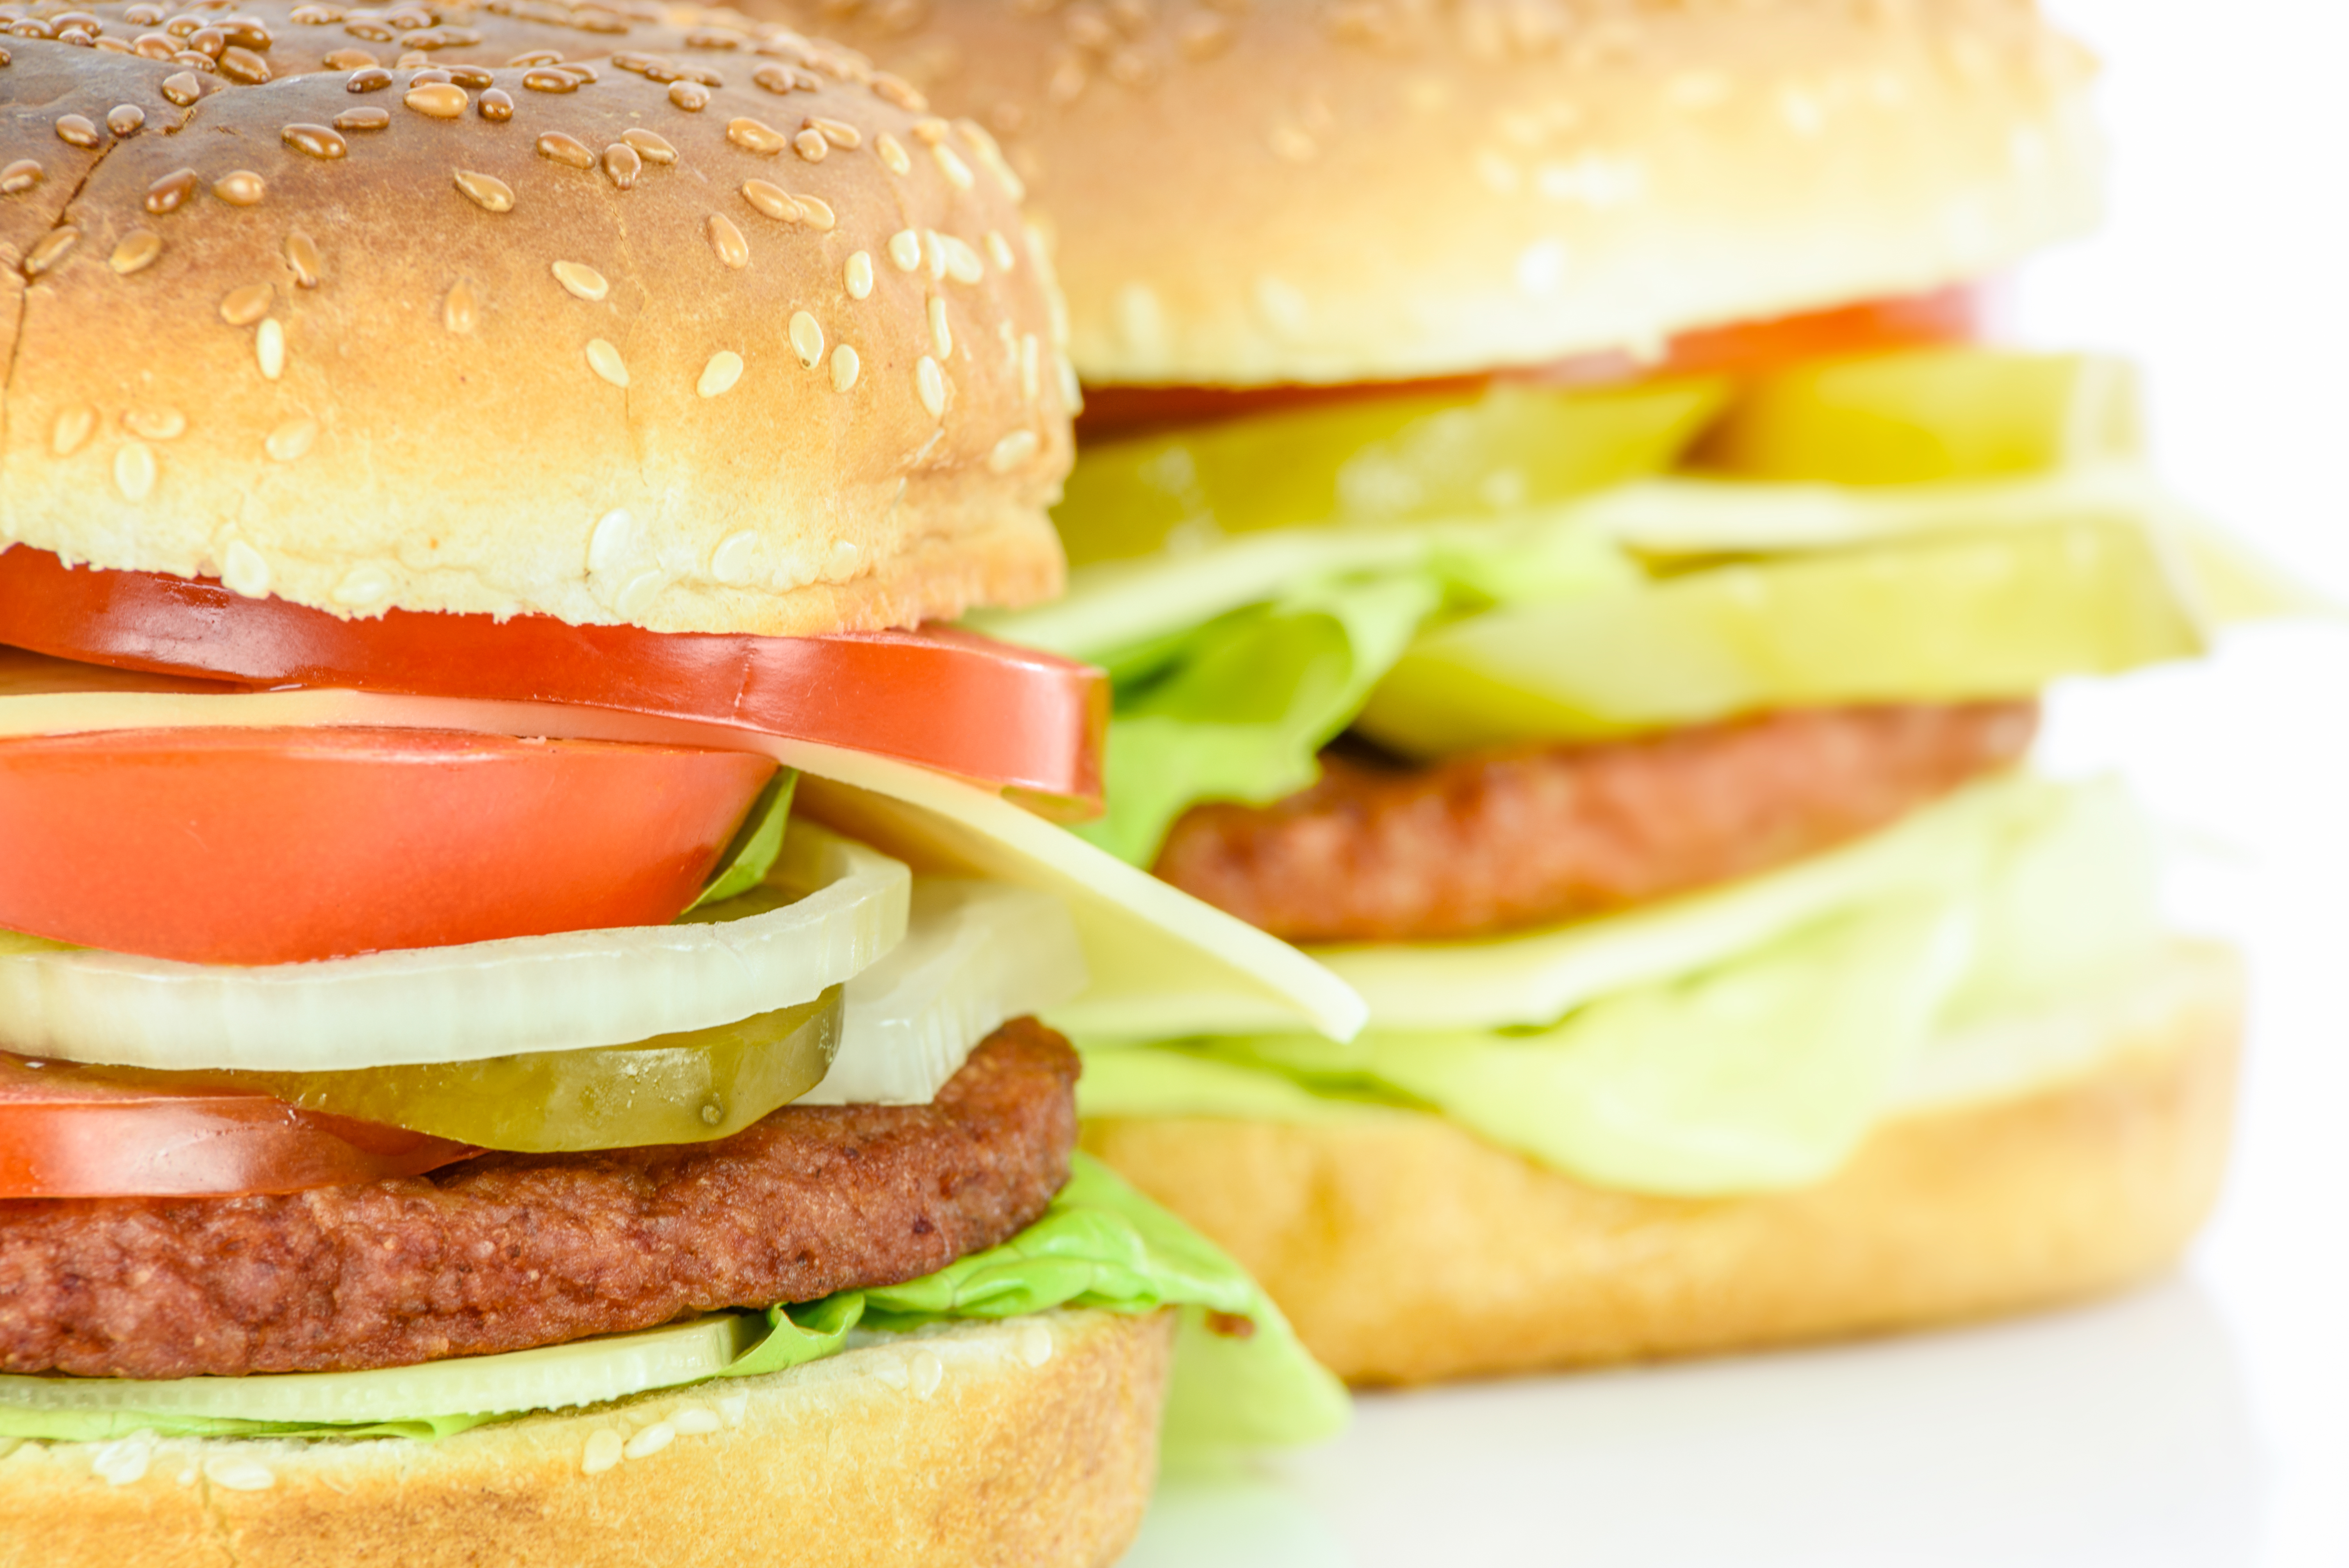
hamburger, sandwich, cooking, big, tasty, homemade, closeup, mcdonald, meat, tomato, salad, fastfood, food, green, ingredient, bun, fast food, staple food, baked goods, cuisine, dish, leaf vegetable, produce, veggie burger, recipe, junk food, fried food, finger food, buffalo burger, cheese, comfort food, Burger king premium burgers, bread, processed cheese, Burger king grilled chicken sandwiches, american food, slider, patty, side dish, breakfast sandwich, delicacy, gluten, breakfast, vegan nutrition, American cheese, fast food restaurant, garnish, meal, appetizer, lettuce, kids meal, cheddar cheese